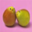
Label: pear